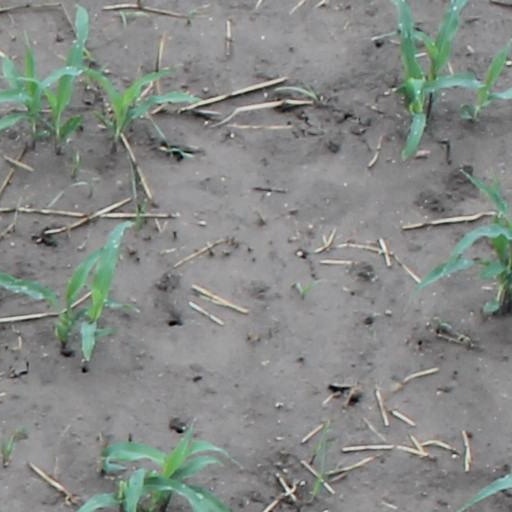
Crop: maize; corn